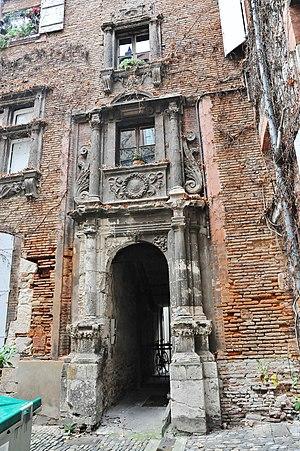
Hôtel de Buet à Toulouse, 16ème siècle.
La famille de Bernuy est une famille castillane de la Renaissance de Burgos, connue par certains de ses membres qui pratiquent le commerce du pastel et s'installent à Toulouse vers la fin du XVᵉ siècle. Jean de Bernuy est le plus connu d'entre eux, pour avoir fait construire l'hôtel toulousain qui porte son nom.
La rue de la Pomme est une voie publique du centre historique de Toulouse, chef-lieu de la région Occitanie, dans le Midi de la France. Elle traverse les quartiers Saint-Georges et Capitole, tous deux dans le secteur 1 de la ville. Elle appartient au site patrimonial remarquable de Toulouse.
Au XVIᵉ siècle, la Renaissance, qui prônait le retour aux modèles de l'Antiquité romaine, se diffusa en Europe depuis l'Italie par le biais notamment de traités et gravures se référant au traité De Architectura de Vitruve, théoricien romain de l'architecture antique. Chaque foyer d'érudition et de création réinterpréta ces nouvelles références selon ses traditions locales.